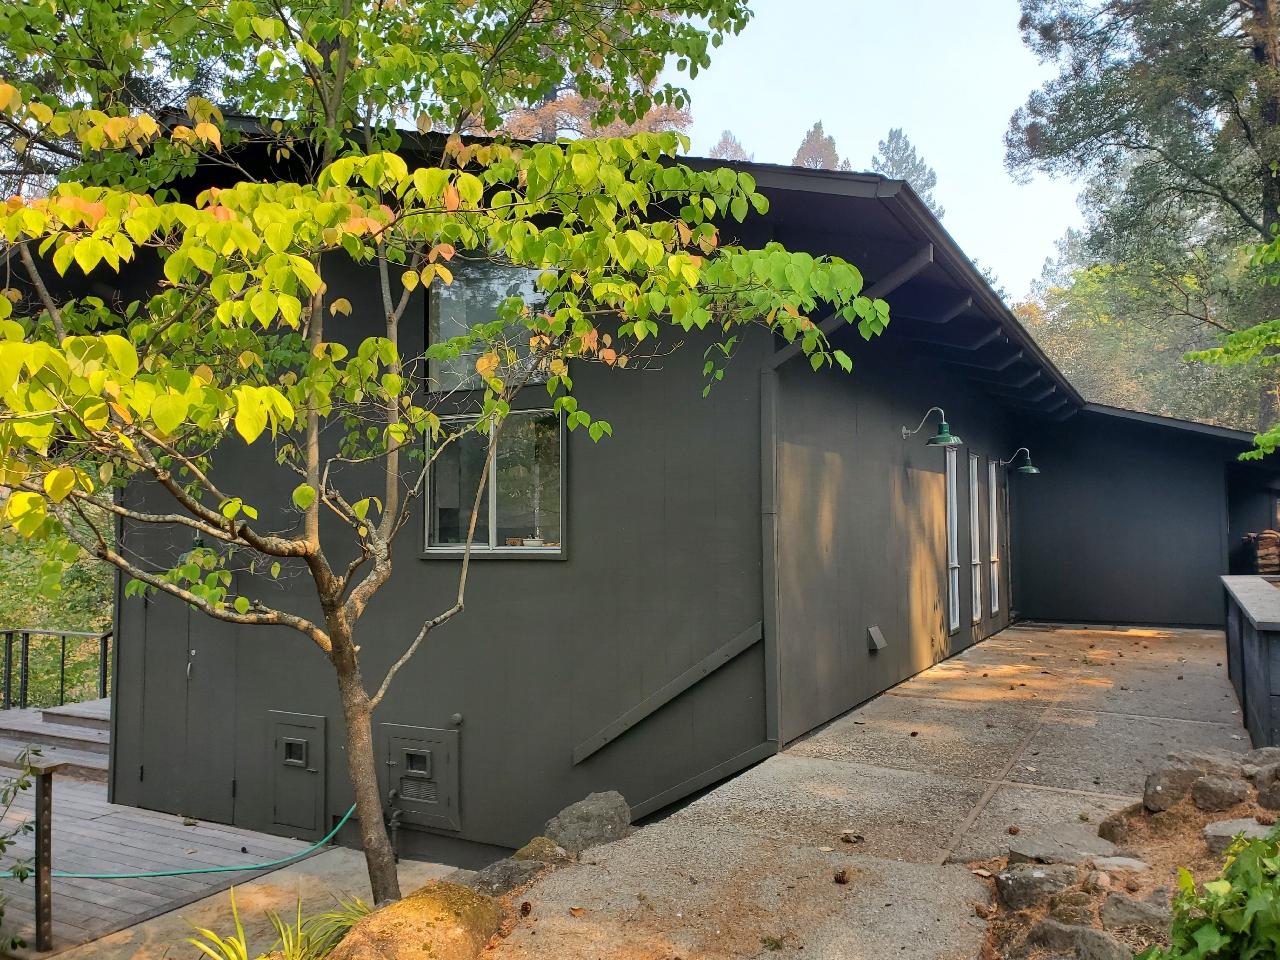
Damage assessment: no_damage